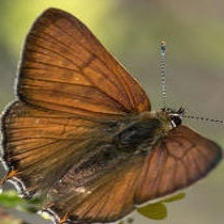
Species: COPPER TAIL